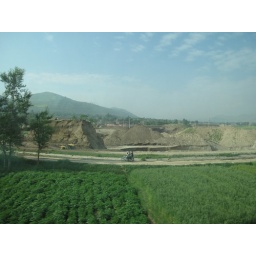
View from the train window of the landscape on the western outskirts of Xining, in the Quinghai province.